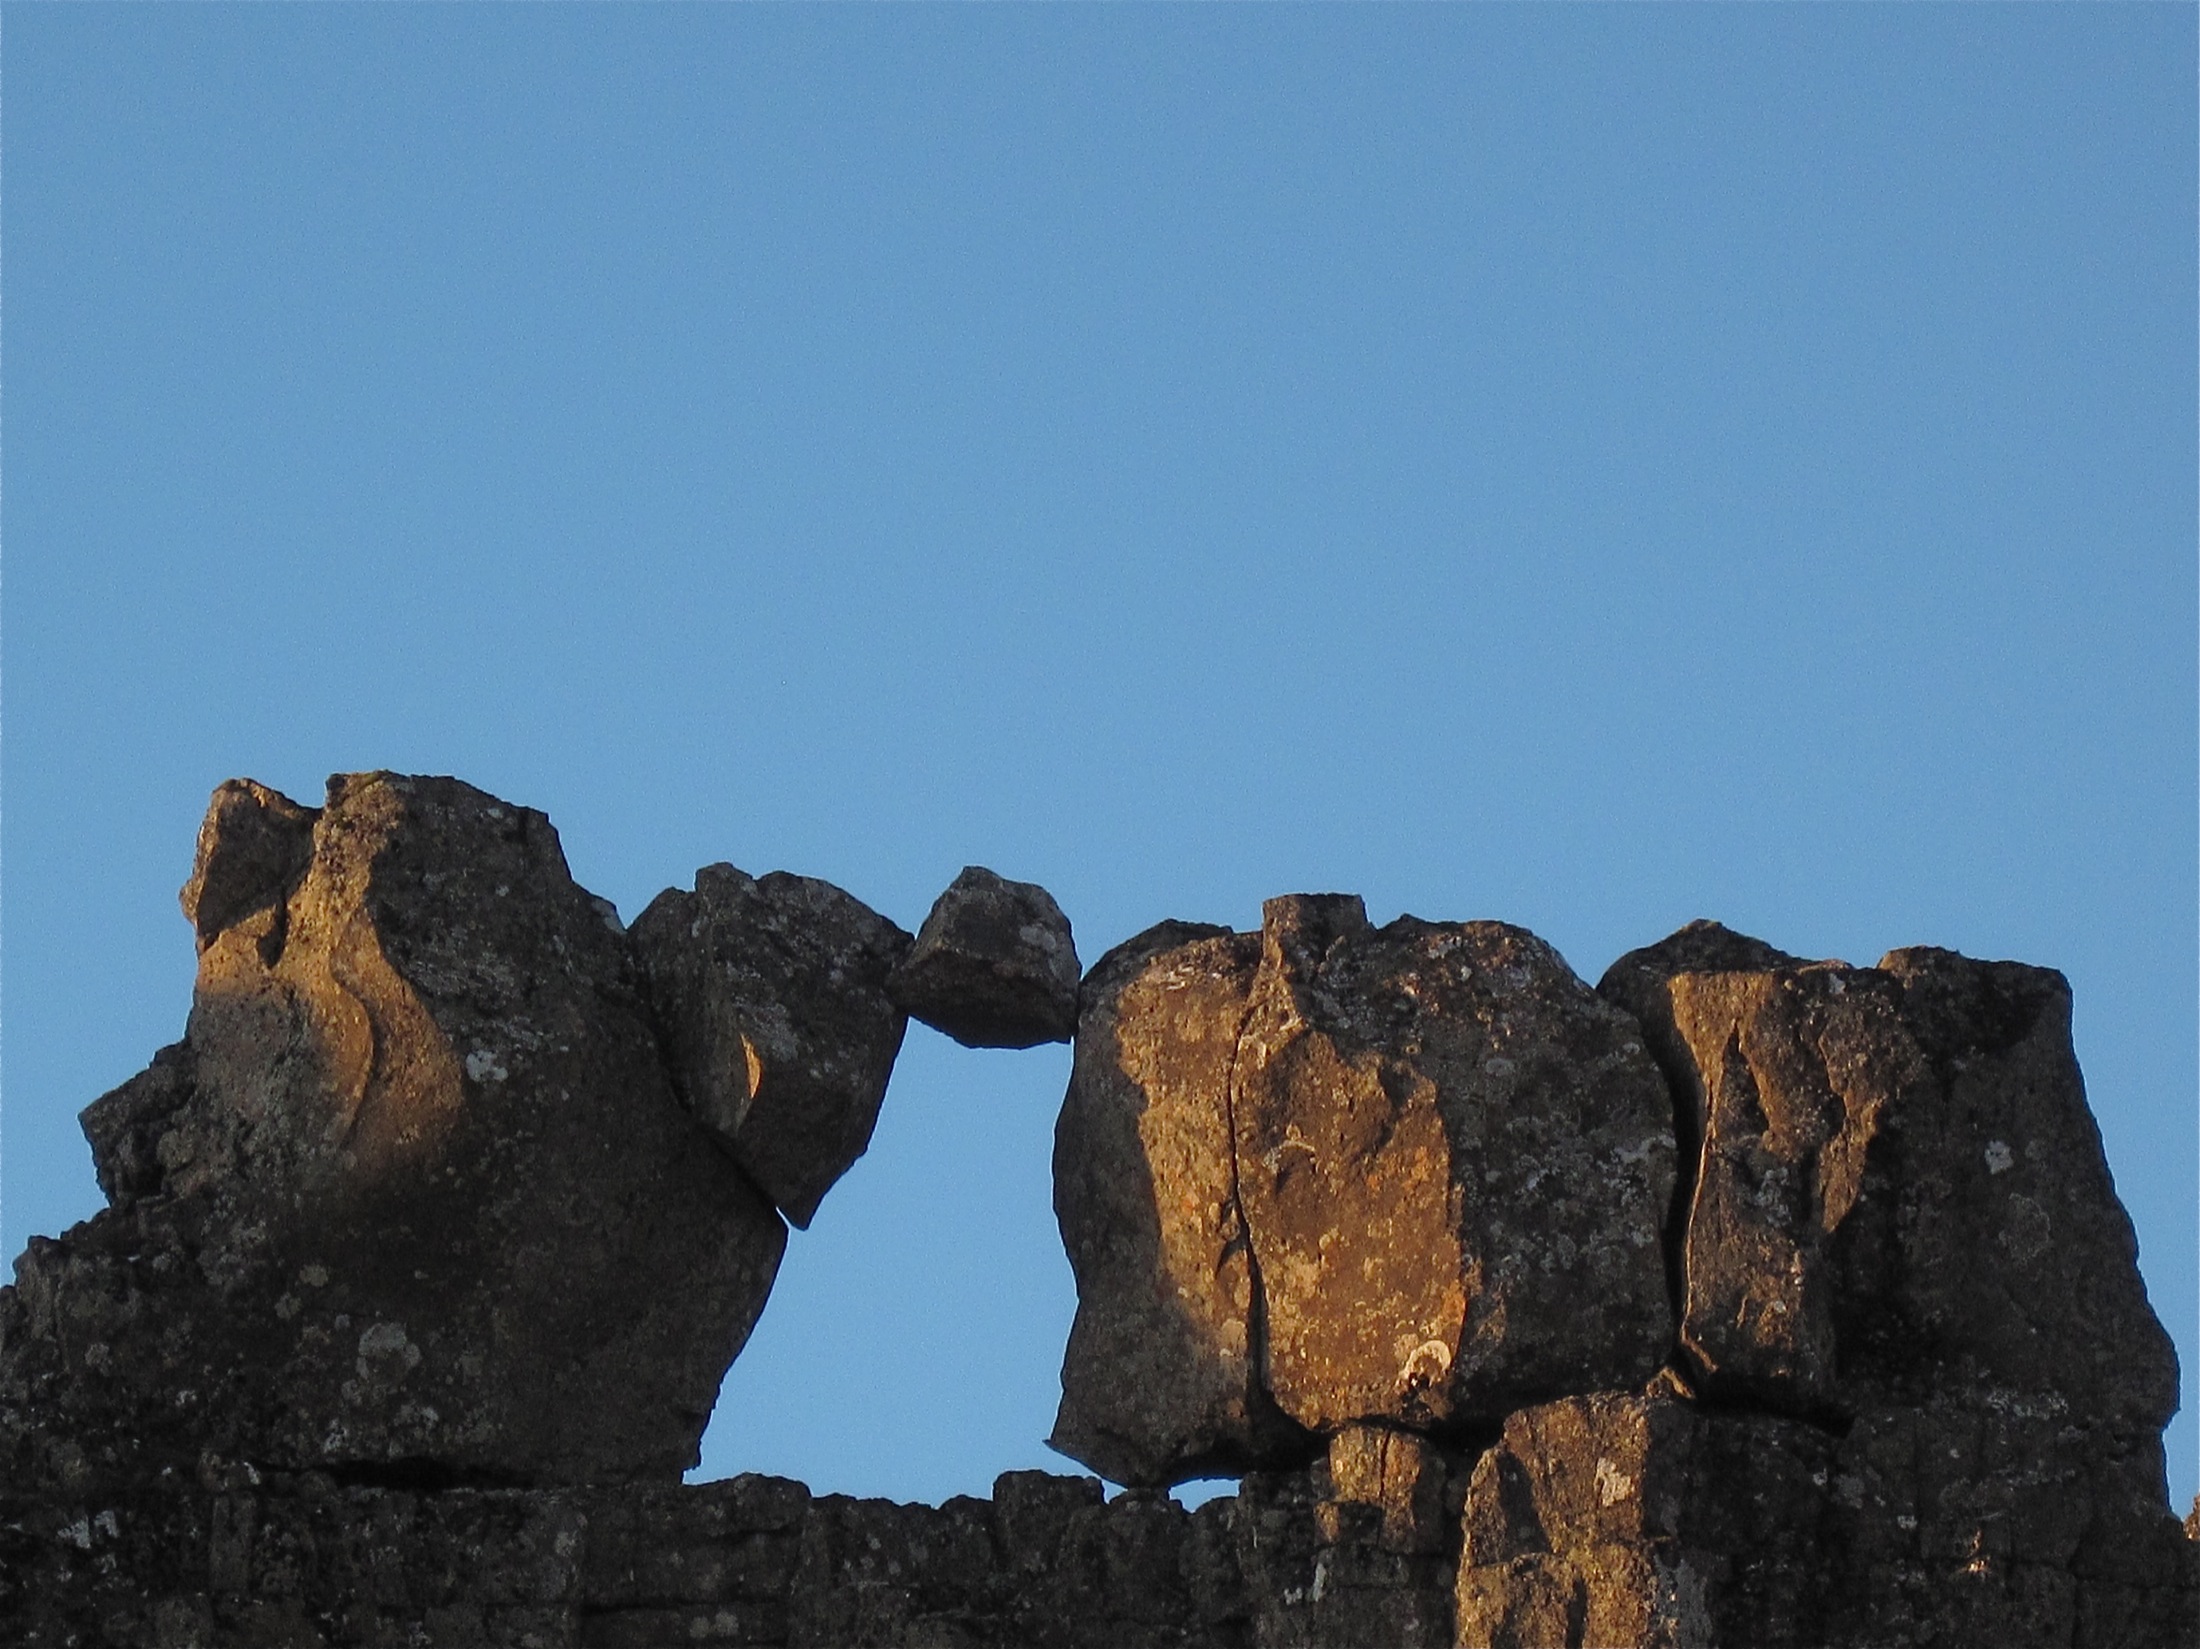
sea, coast, rock, mountain, sky, formation, cliff, iceland, terrain, material, geology, boulder, monolith